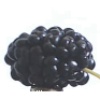
Label: Mulberry 1